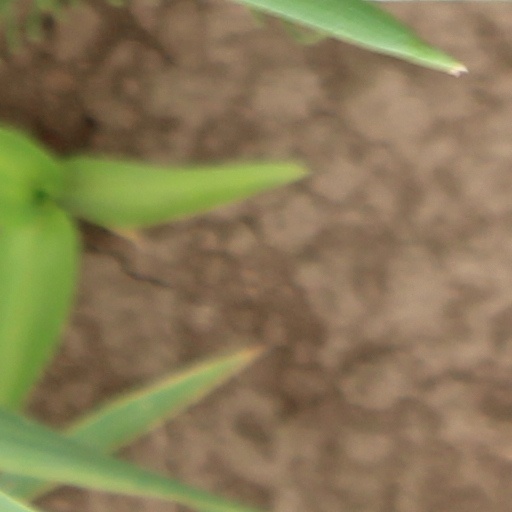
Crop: wheat